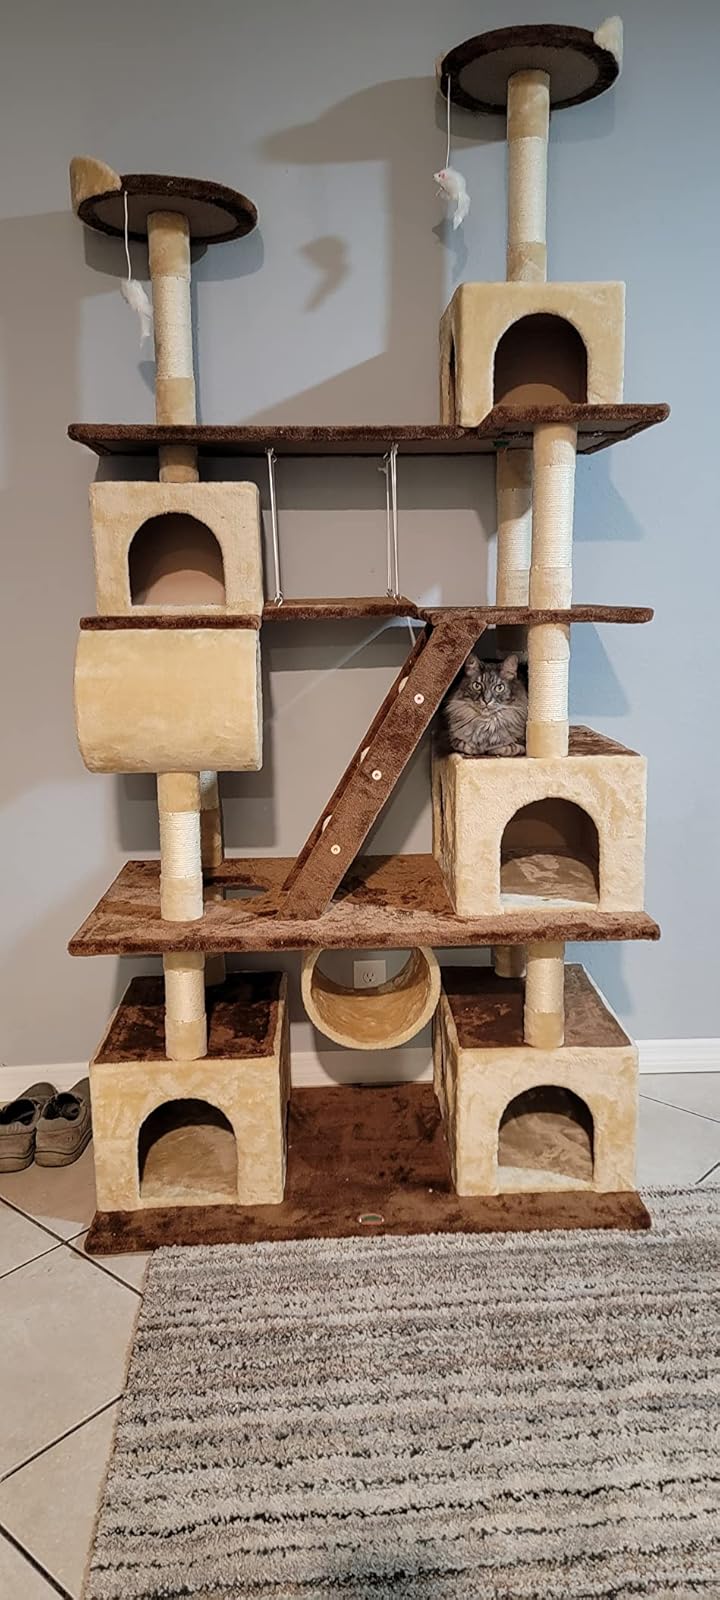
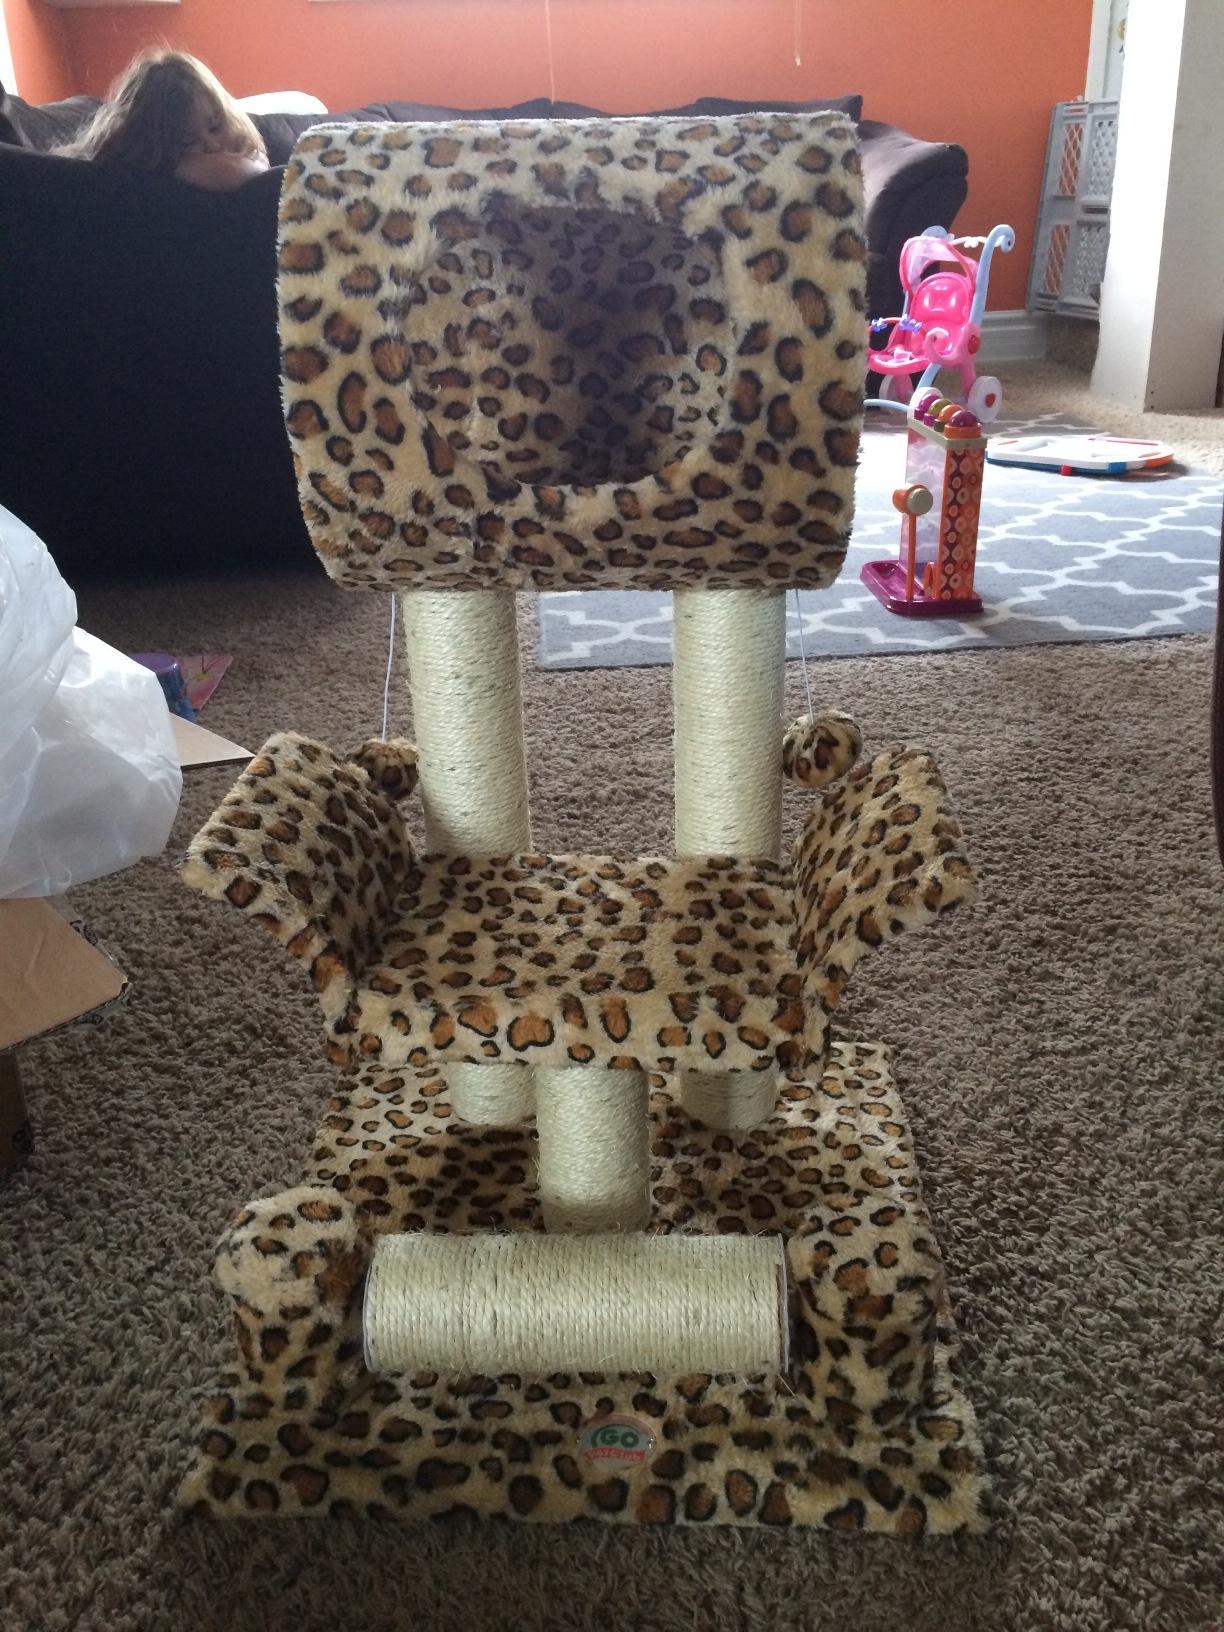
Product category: items_cat tree
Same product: no